Inscryption

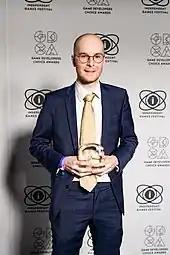
Daniel Mullins at the Game Developers Conference in 2022

The game started as a small project that Daniel Mullins built during the Ludum Dare 43 game jam in 2018, where the theme was "sacrifices must be made". At the time, Mullins had gotten back into "" and took influence from the sacrifice mechanic there to create the approach where the player would sacrifice creatures to play other ones. This idea extended to the player virtually sacrificing parts of their own body as well to influence the game with negative effects that may come from that, such as sacrificing an eye that would limit their field of view. His entry to the game jam was thus named "Sacrifices Must Be Made" after the jam's theme. Following the game jam, Mullins put the game up for free on December 31, 2018, on itch.io, where it drew interest from players. As he had just finished releasing "The Hex", Mullins decided to expand out "Sacrifices Must Be Made" into a full game. Initially, Mullins had considered expanding the game out into an anthology work as he did not immediately see a path for fleshing out the Ludum Dare version into a full game, but as he came up with ideas for this larger game, he saw a route to expand out the base game in multiple directions, including the incorporation of full-motion video.